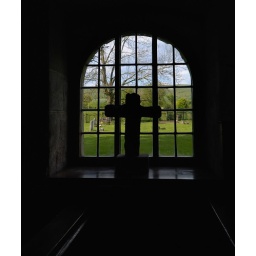
195-20090503_Alton Barnes Church-Wiltshire-Nave-view through window in blocked-up N door